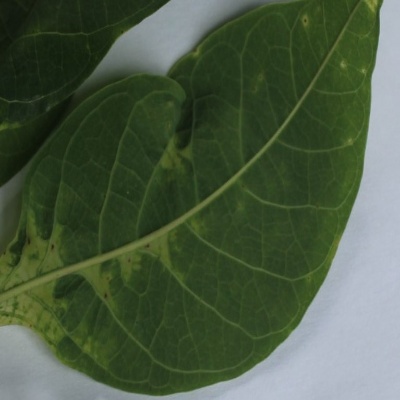
Crop: Cassava
Condition: mosaic